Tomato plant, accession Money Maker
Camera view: tilt-top (135 deg); turntable rotation: 0 degrees
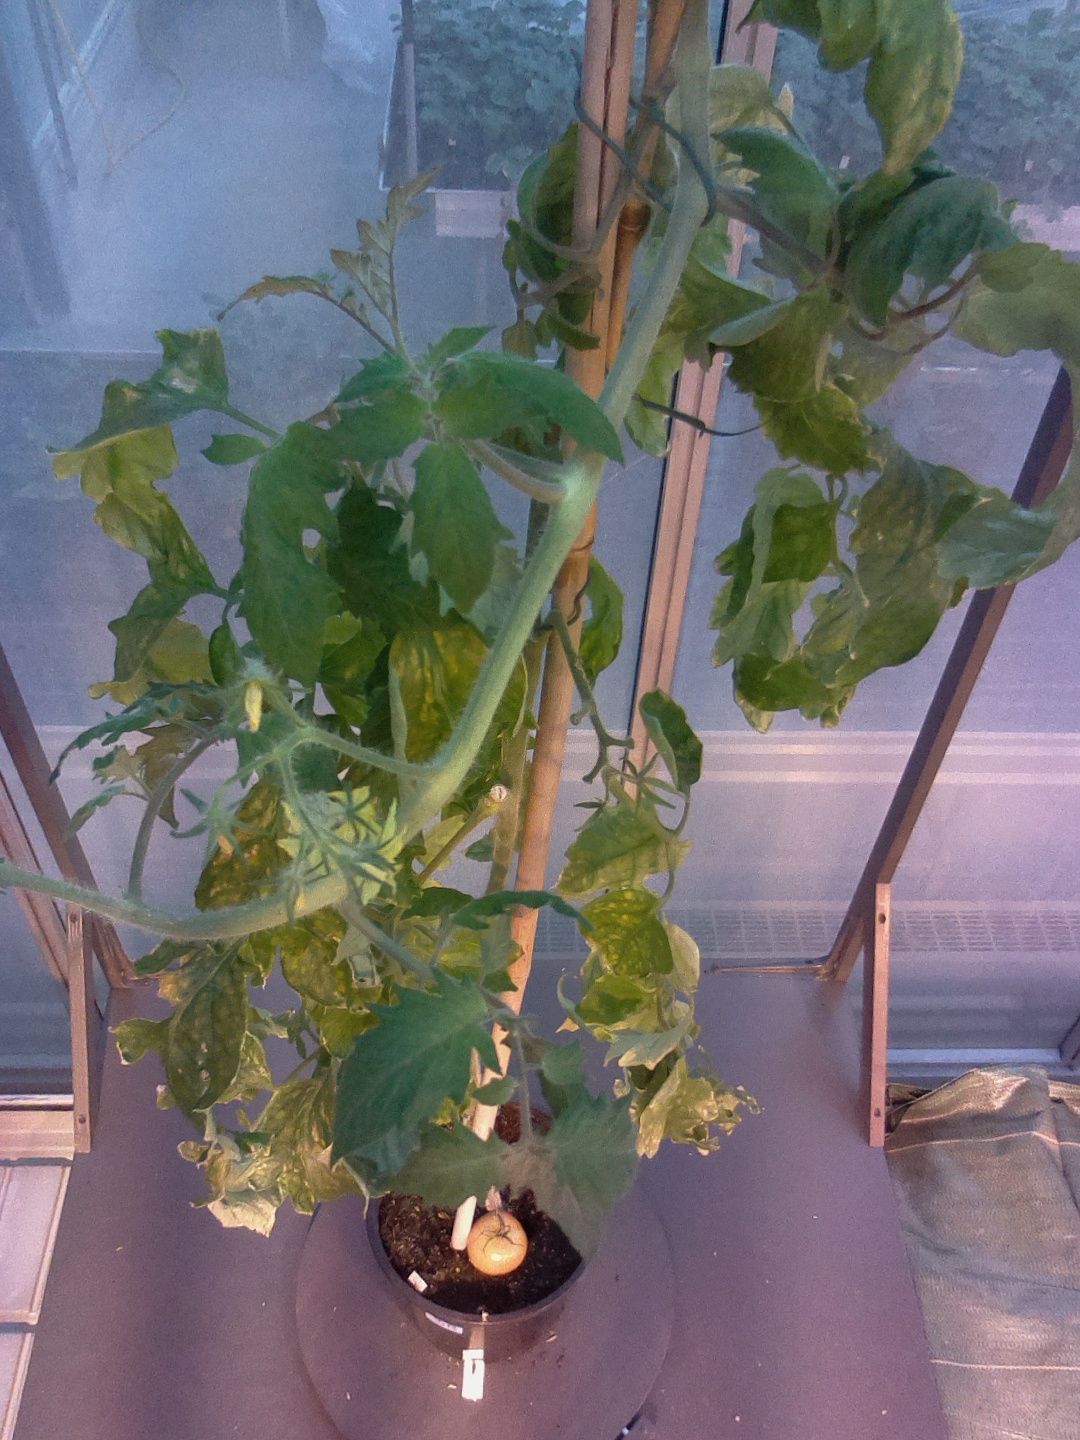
BBCH growth stage 78: 80% -90% of final fruit size